BMW 5 Series (E28)

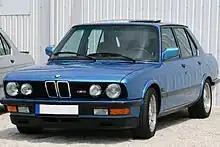
M5 model

The E28 was the first M5 model produced, and is powered by the M88/3 and S38 straight-six engines.